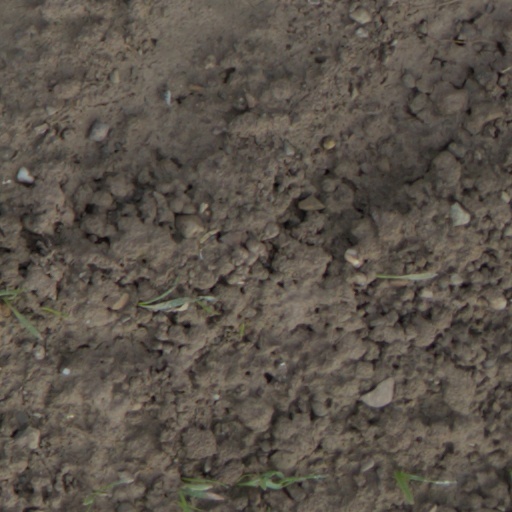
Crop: wheat